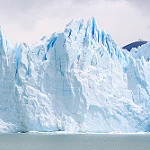
Scene: Outdoor